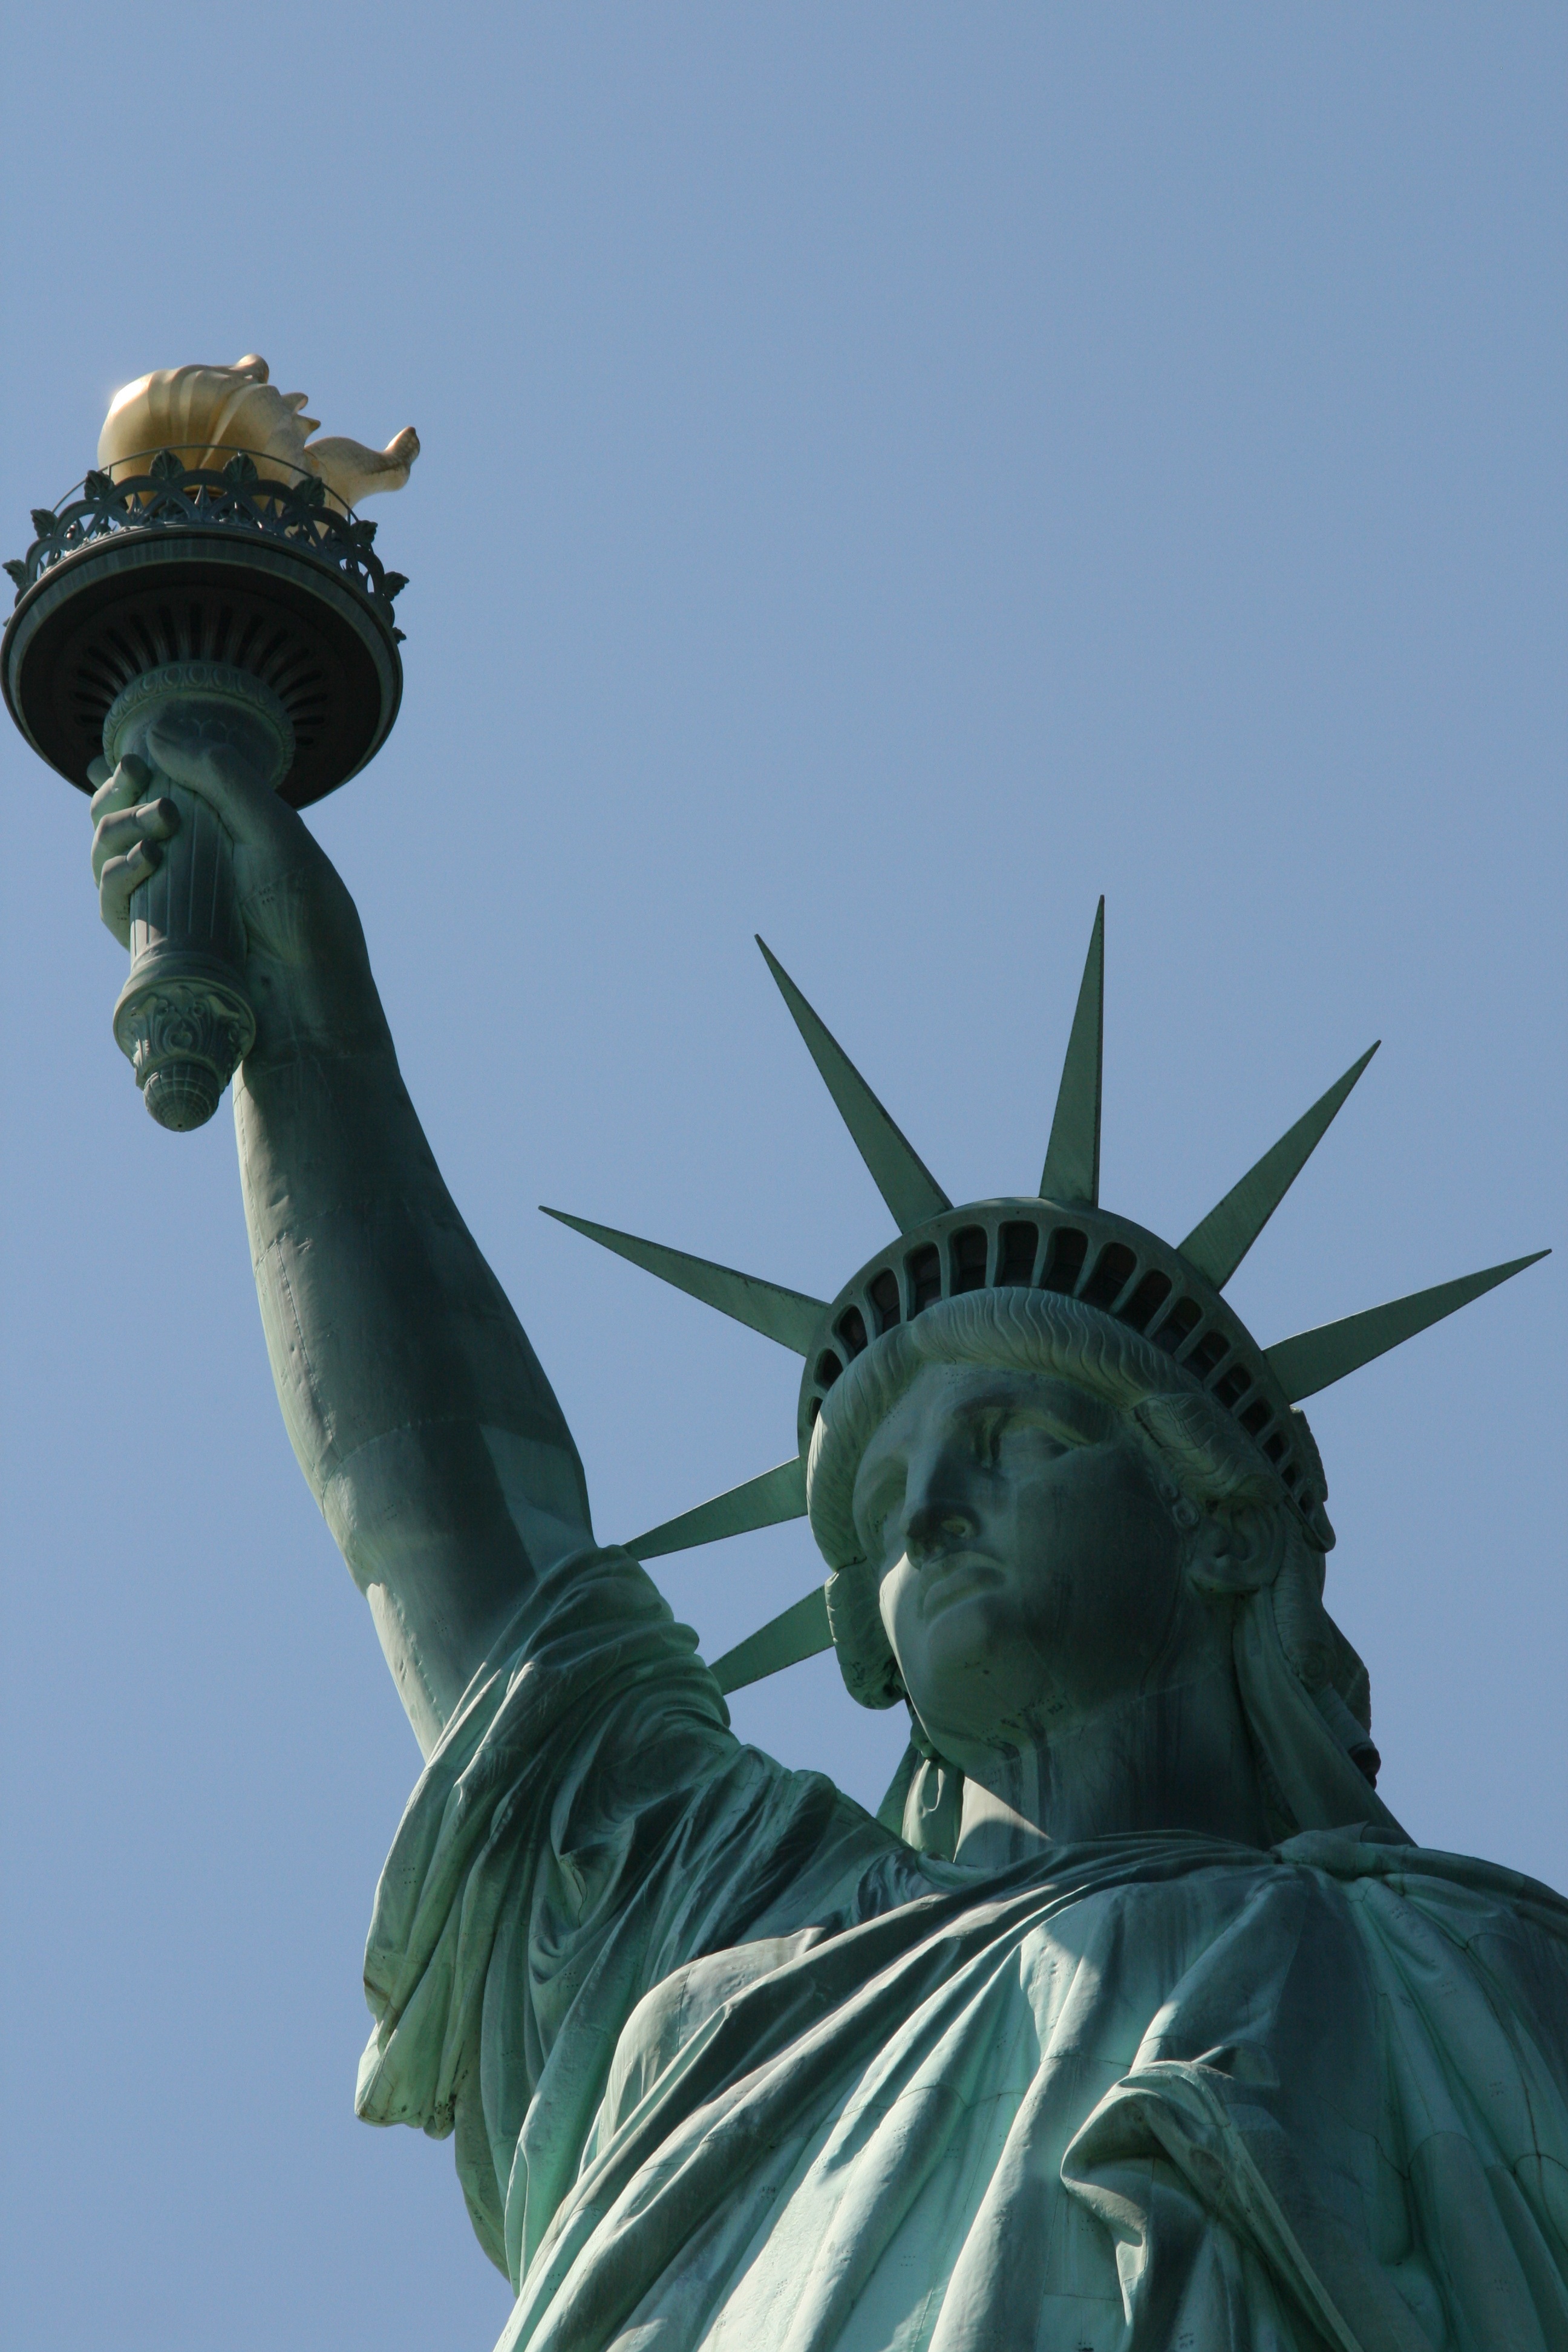
monument, statue, green, statue of liberty, nyc, landmark, sculpture, art, temple, national monument